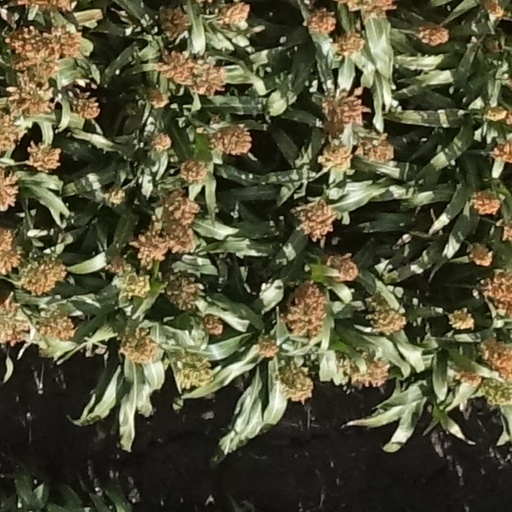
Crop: sorghum